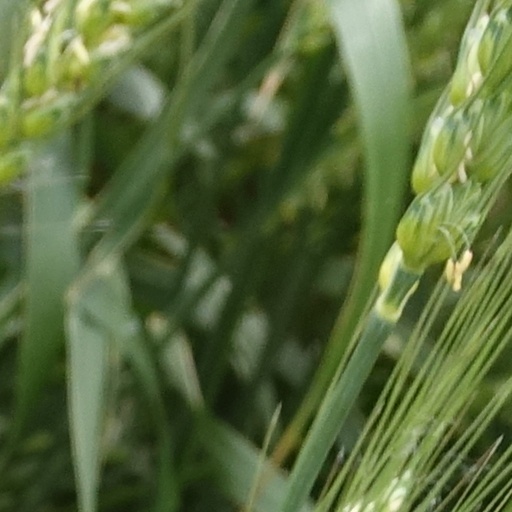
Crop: wheat